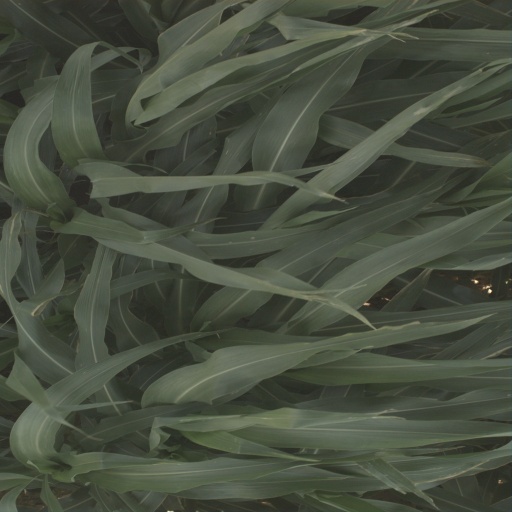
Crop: sorghum